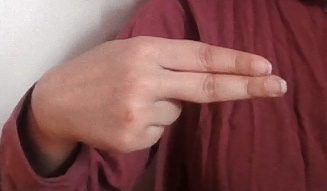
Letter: ain